Yeshiva gedolah

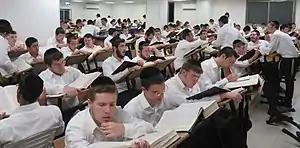
A yeshiva gedolah in Israel

Yeshiva gedolah, known in the United States as bais medrash, is a type of yeshiva, a Jewish educational institution, which is aimed at post-secondary students in their later teens or younger twenties. This contrasts with a Yeshiva Ketana or Mesivta, in which students are typically in the early teens.